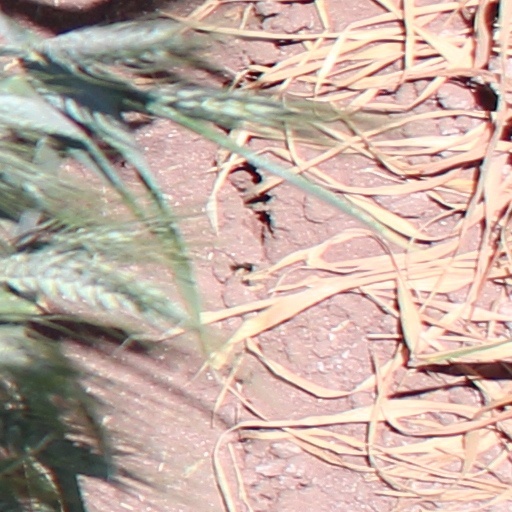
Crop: wheat